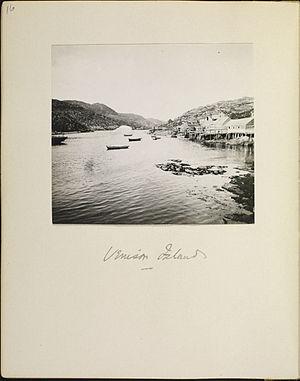
L'île Venison est une île située sur la côte de l'océan Atlantique au sud-est du Labrador, dans la partie continentale de la province de Terre-Neuve-et-Labrador au Canada.
Venison Islands est une petite communauté non organisée saisonnière de pêcheurs située sur la côte de l'océan Atlantique au sud-est du Labrador, dans la partie continentale de la province de Terre-Neuve-et-Labrador au Canada.
Le Labrador est la région continentale de la province canadienne de Terre-Neuve-et-Labrador.